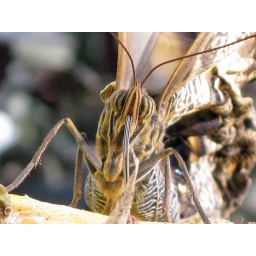
Caligo memnon. Butterflies in the glass house at Wisley RHS gardens